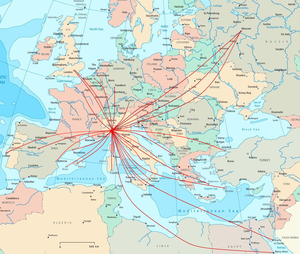
L’aéroport de Gênes-Christophe-Colomb est un aéroport italien situé à l'ouest de Gênes sur un terre-plein dans le quartier de Sestri Ponente à 6 km du centre ville. Il est le plus grand aéroport de Ligurie. Il prend son nom de l'explorateur génois Cristophe Colomb. Il est géré par la société Aeroporto di Genova.